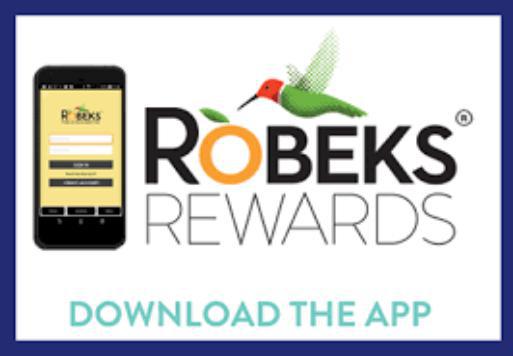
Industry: Food